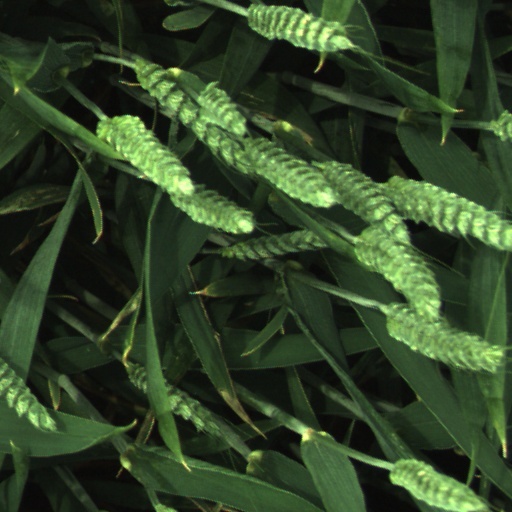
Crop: wheat